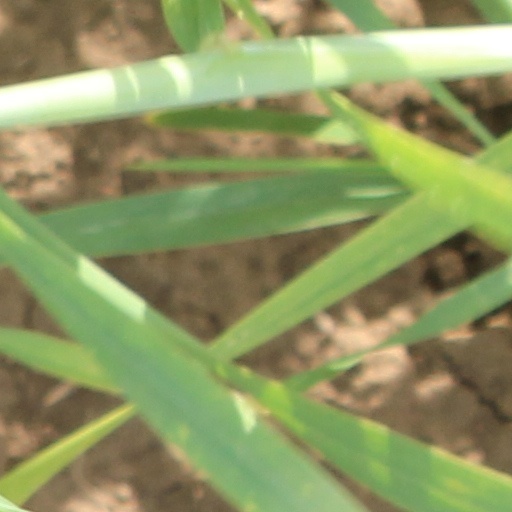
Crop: wheat